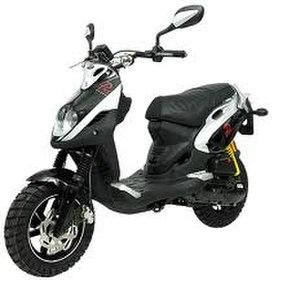
l'original